Otto Bremer Trust

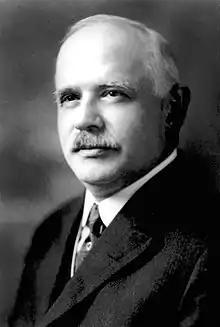
Portrait of Otto Bremer

Otto Bremer was a German-American immigrant who came to the United States in 1886. He worked in several jobs before becoming a bookkeeper at the German American National Bank, where over the next 36 years he rose to become chairman of the American National Bank. He was an investor in independent rural banks throughout the Upper Midwest and during the Great Depression used his own assets to help support many of these banks.